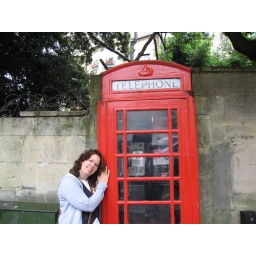
Femke and a telephone box (which was in a right state)